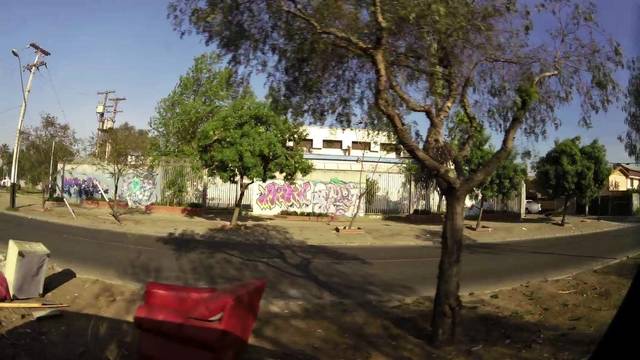
Region: Chile
Coordinates: -33.432, -70.741